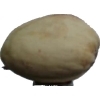
Label: pistachio